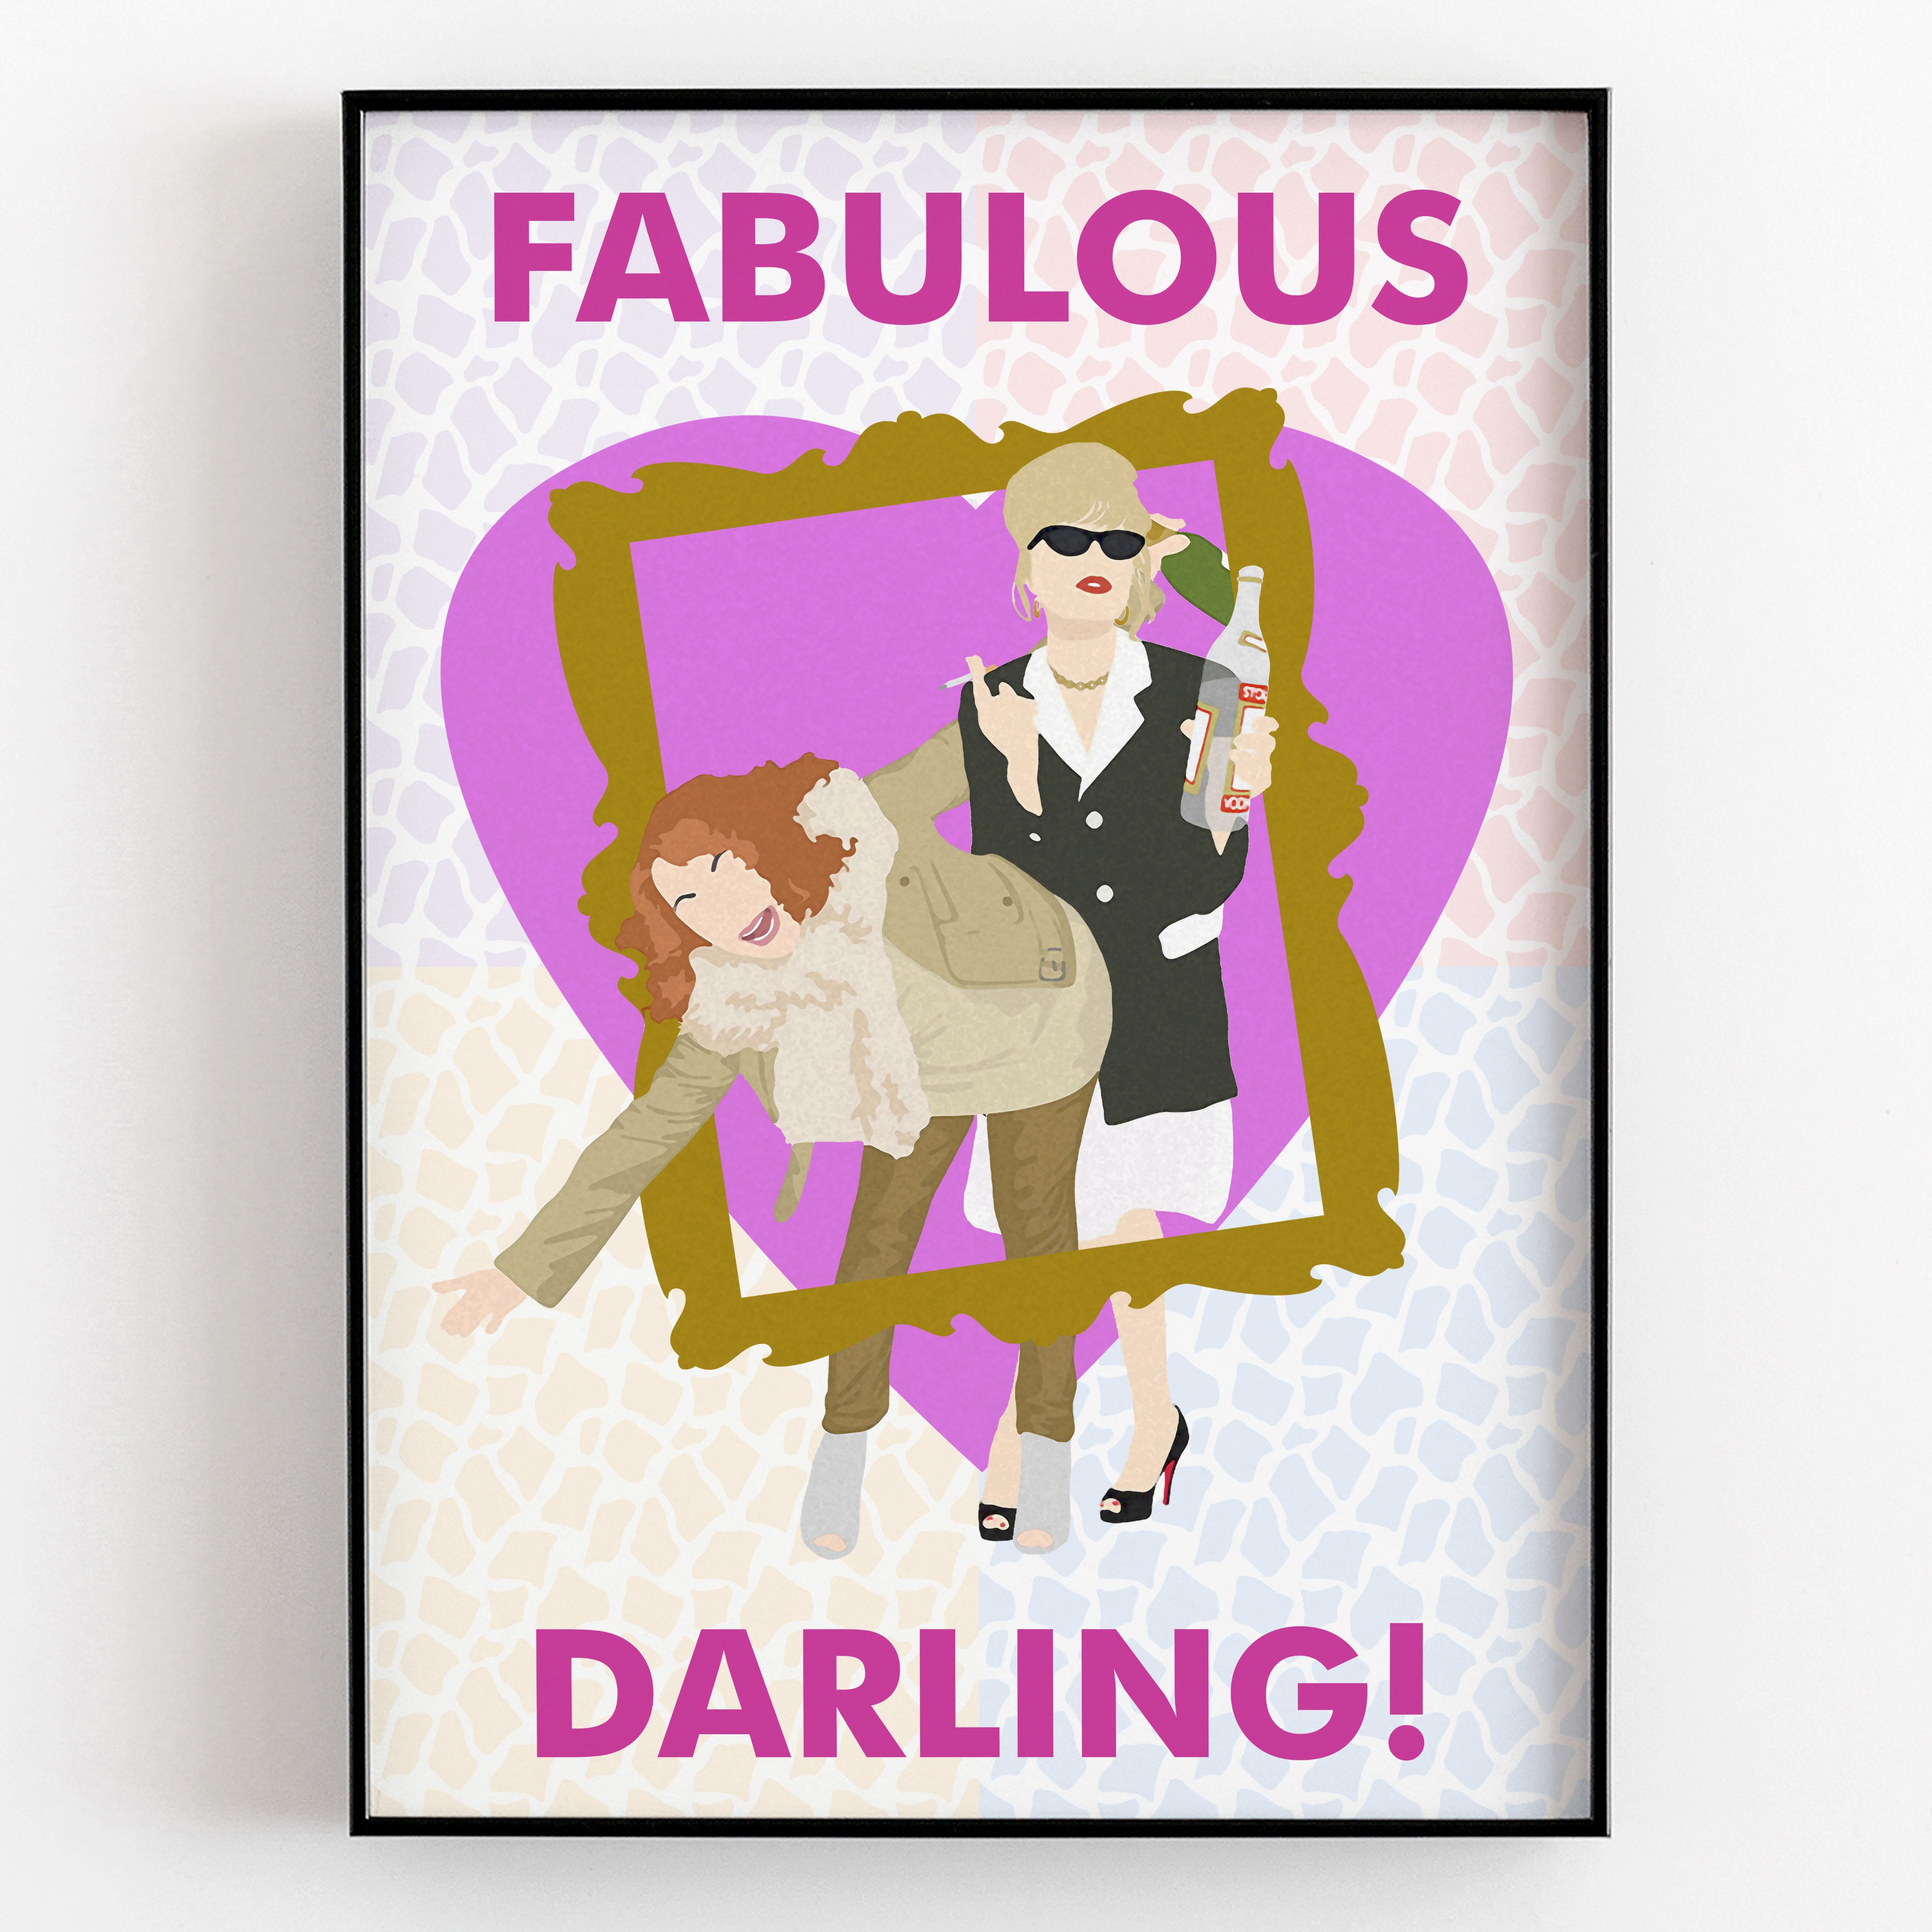
FABULOUS DARLING, Eddy and Patsy - Absolutely Fabulous Print
Brand: YB-Prints
This fabulous print mixes the iconic phrase often said in the show, along with a miniamlist style portrait including the frame, of the two over the top characters. Set against a background that continues the patterns and texures in this design, this unique poster style print that not only looks amazing, but would make an ideal gift for any fan of this memorable show.
Category: Home & Garden > Decor > Artwork > Posters, Prints, & Visual Artwork > Prints